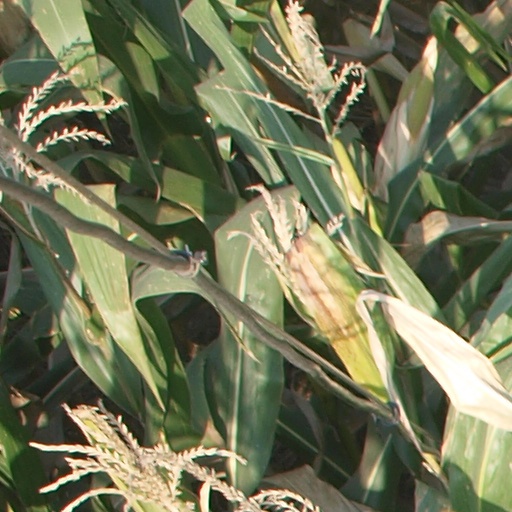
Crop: maize; corn